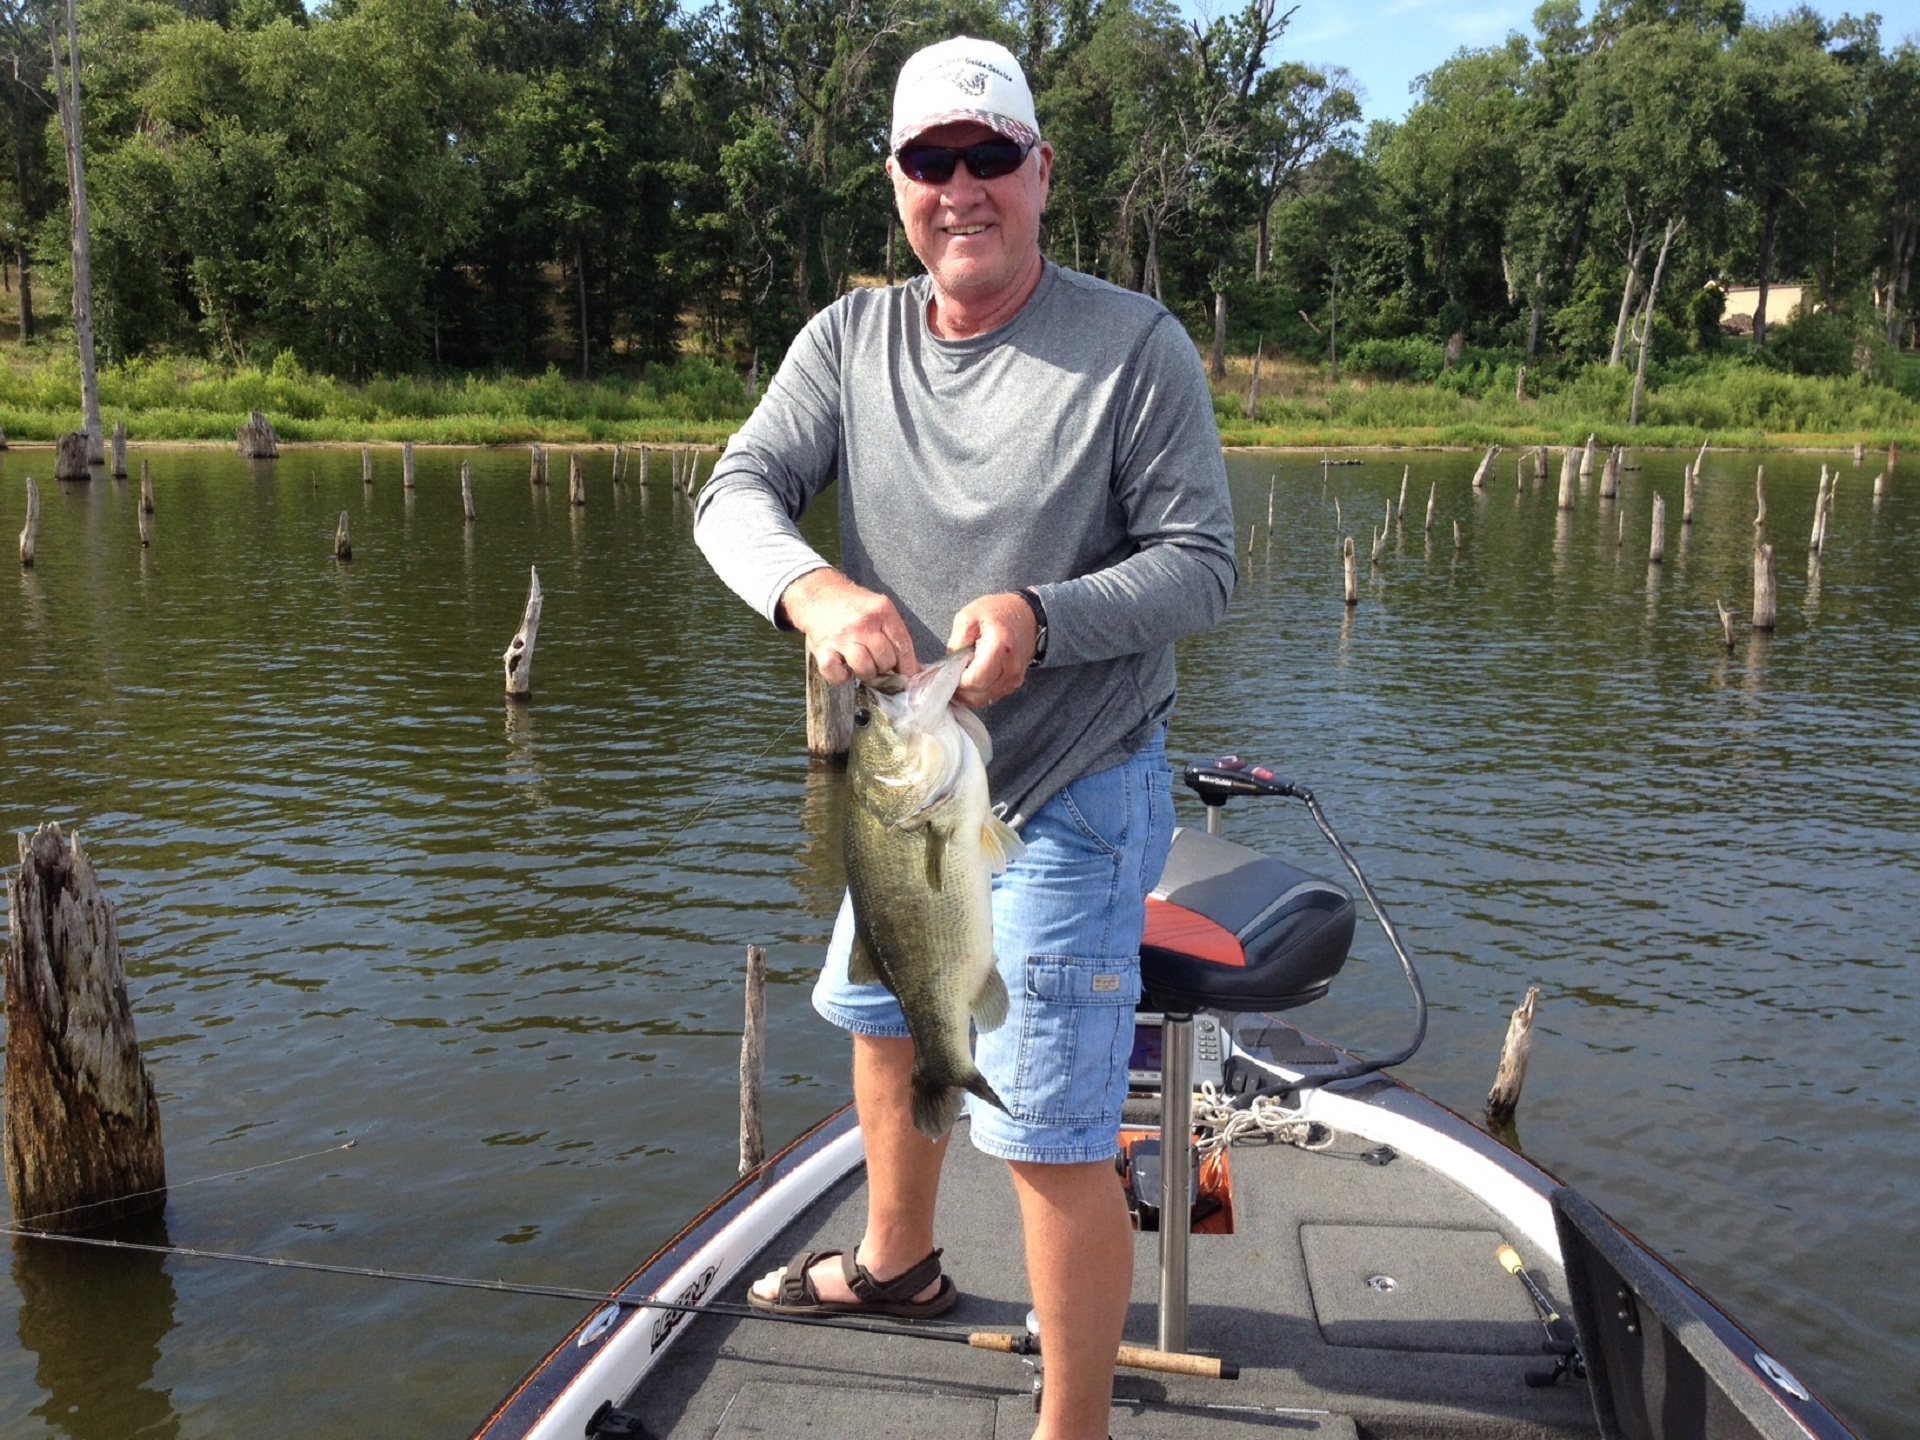
recreation, fish, bass, northern pike, lake fork report, lake fork fishing reports, lake fork crappie fishing report, fishing report lake fork